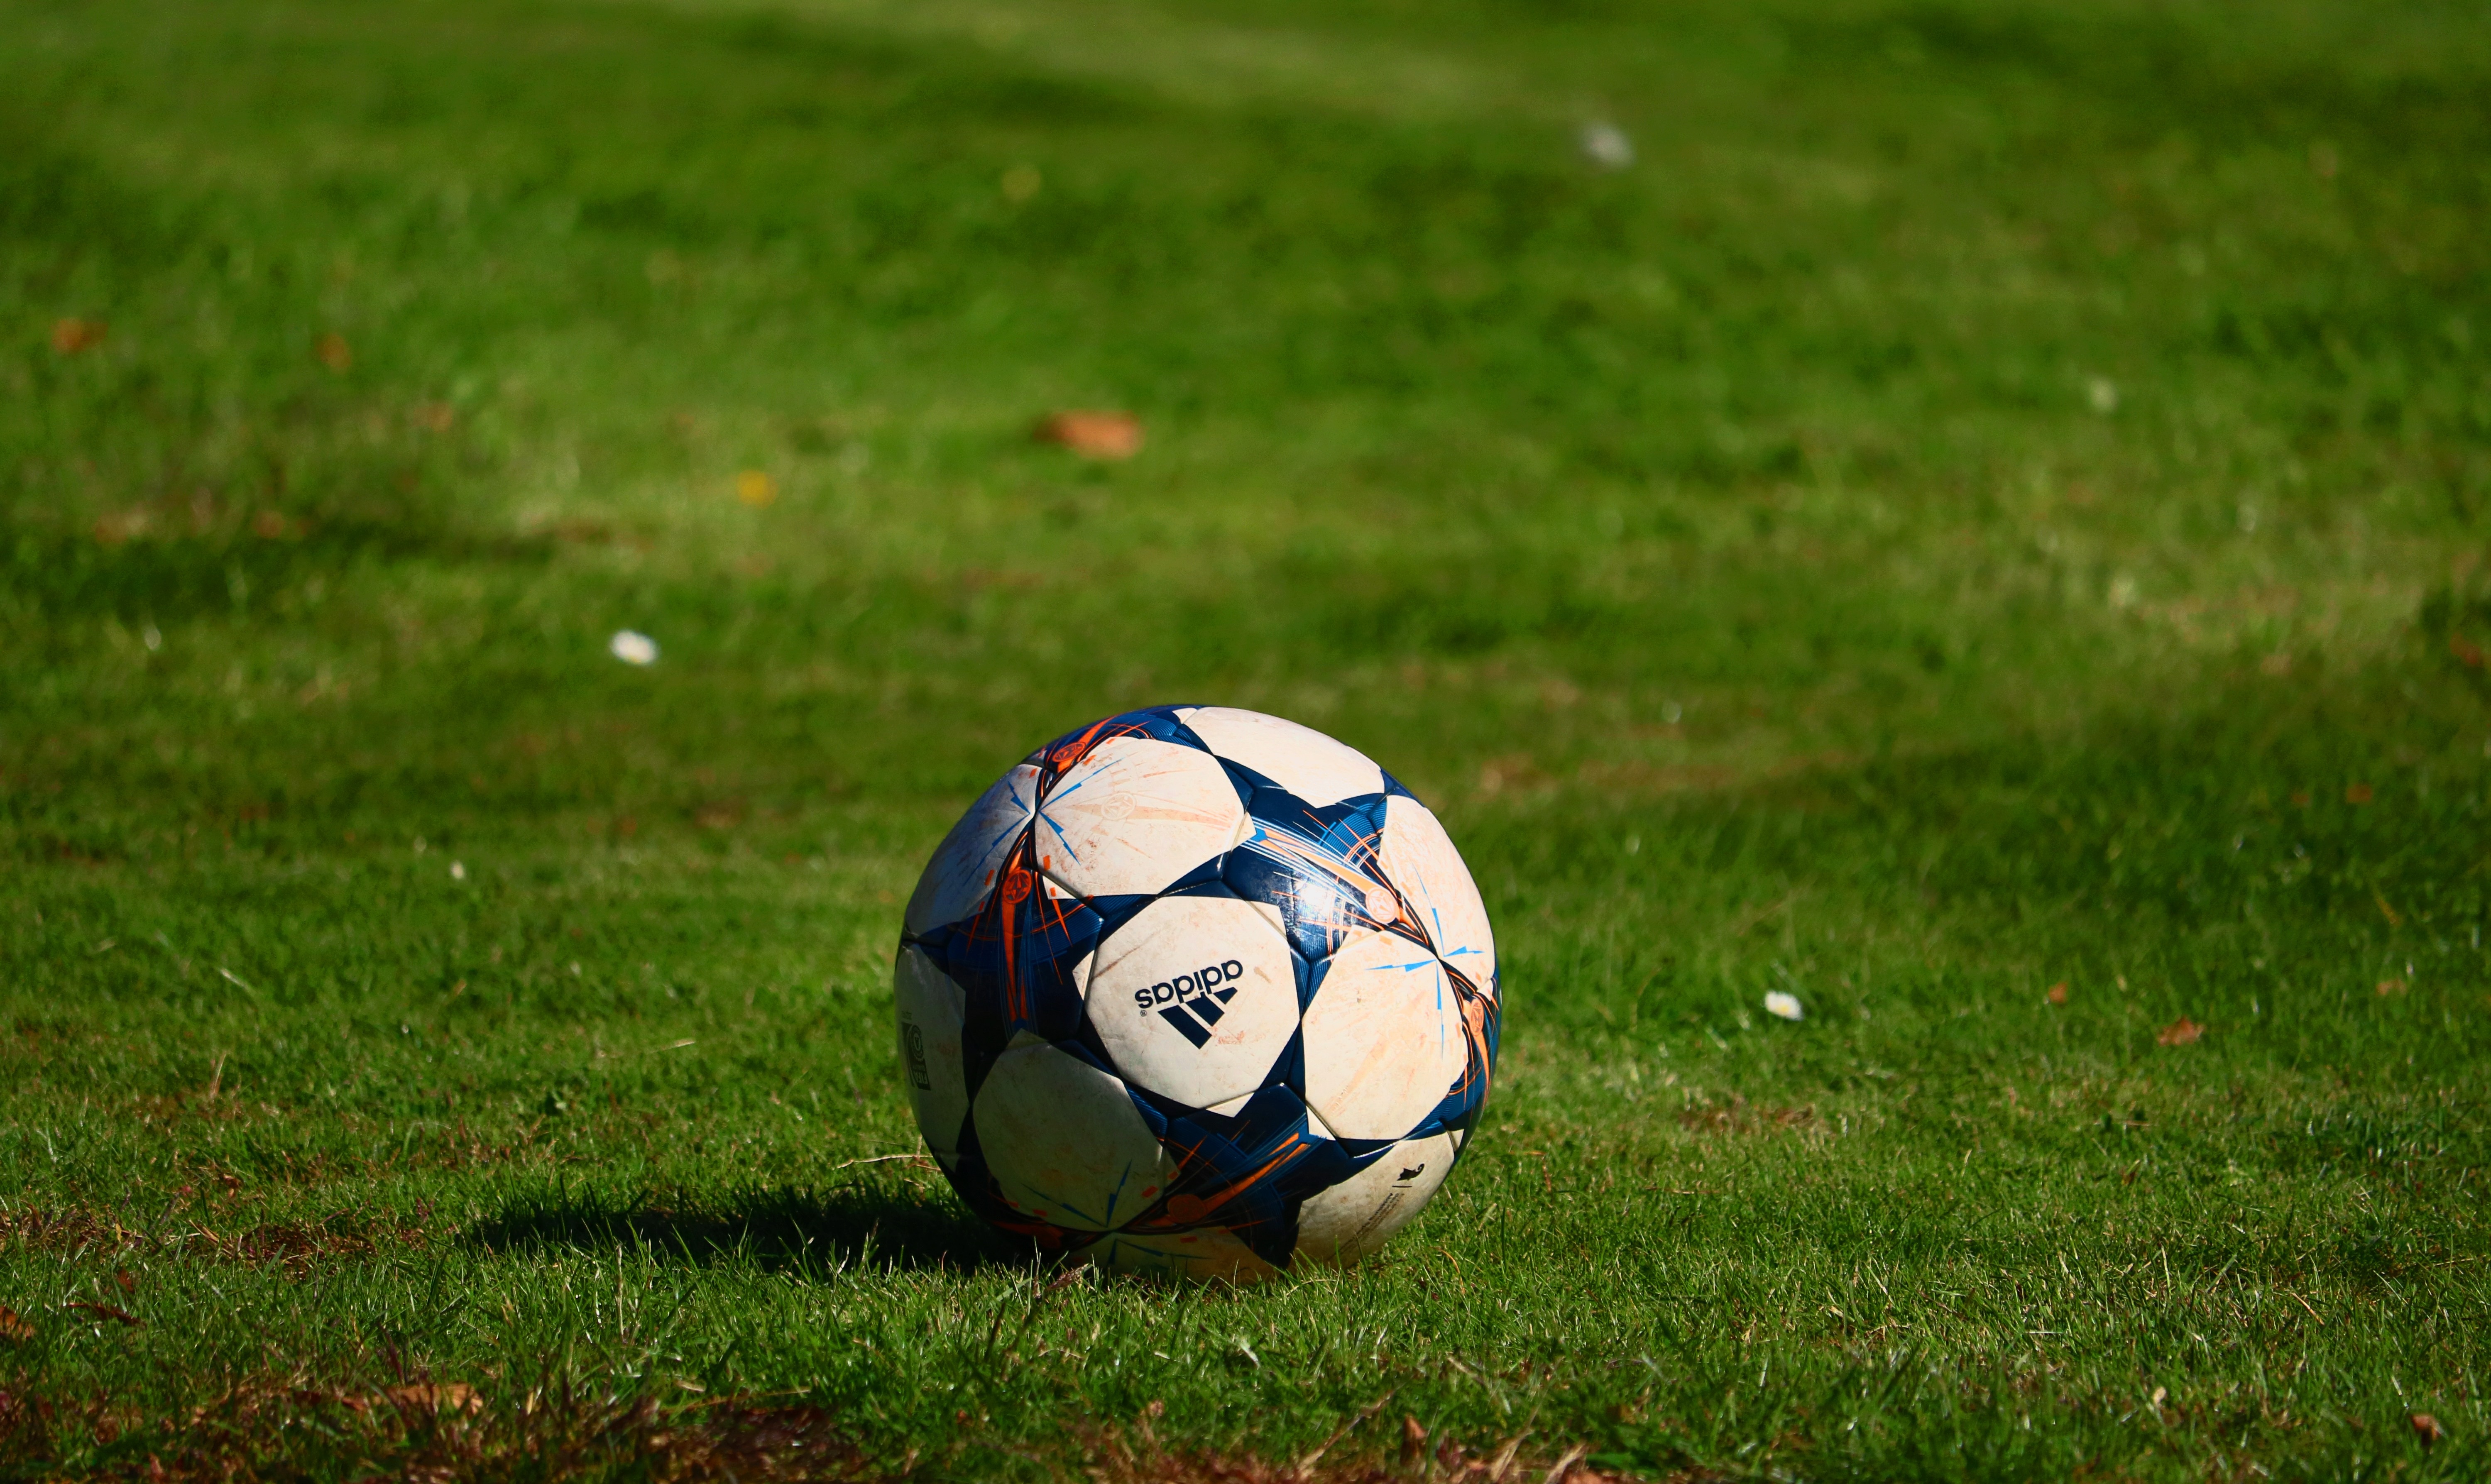
grass, light, white, sport, field, lawn, sunlight, summer, green, color, shadow, soccer, blue, football, player, team, sports, ball, composition, beautiful, mood, kick, ball sports, football player, ball game